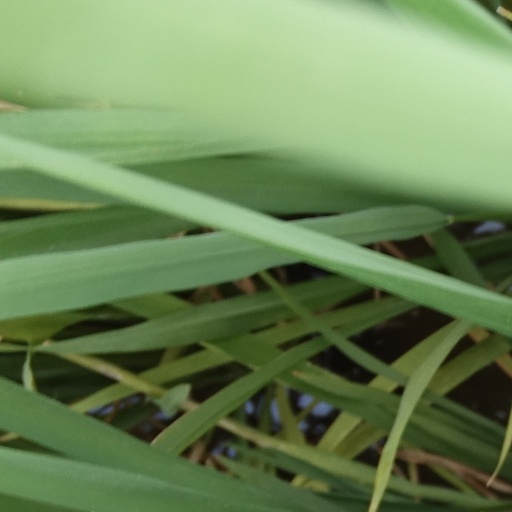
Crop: rice